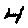
Label: 4